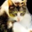
Label: cat